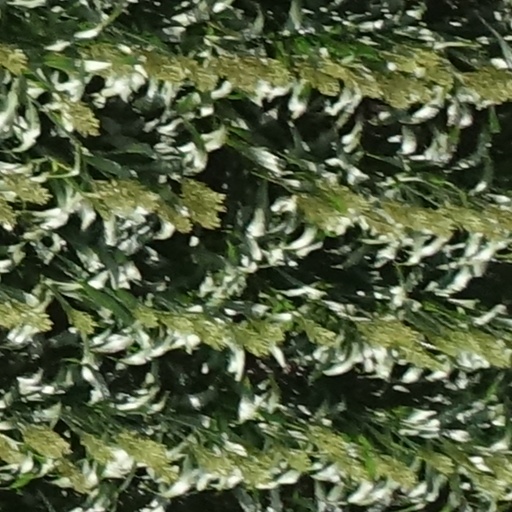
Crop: sorghum